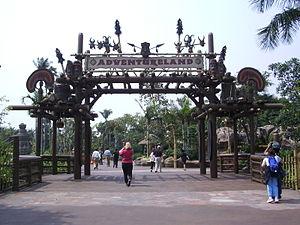
Adventureland est une zone thématique présente dans tous les parcs à thèmes de type Royaume enchanté de Disney de par le monde. C'est un lieu prévu pour recréer l'atmosphère d'une zone tropicale romancée.